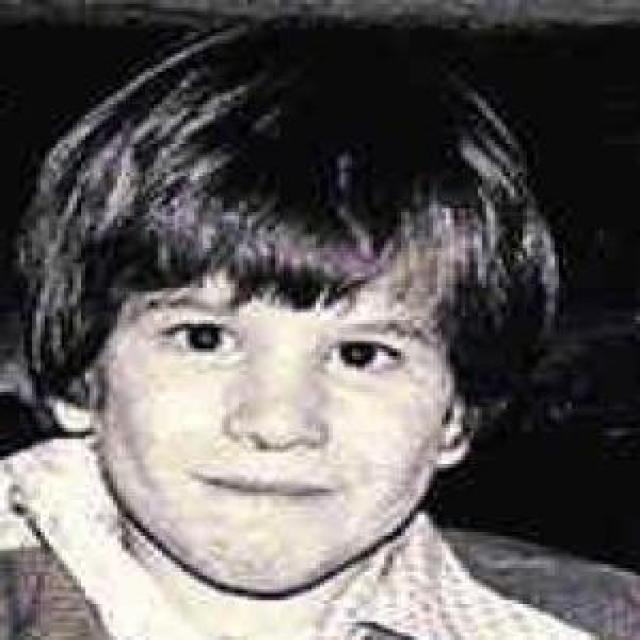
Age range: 0-12